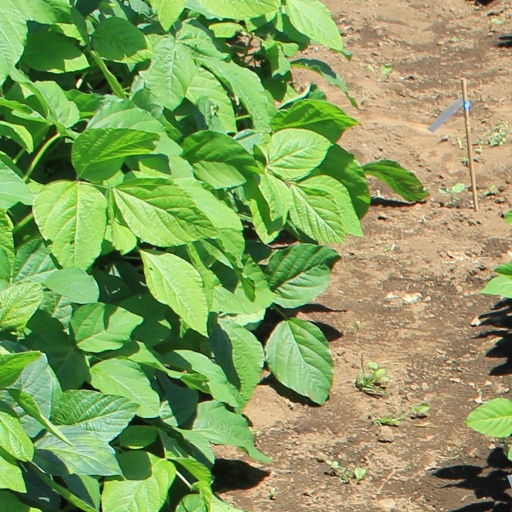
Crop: soybean